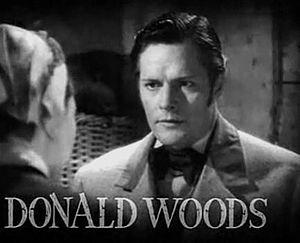
The White Angel est un film américain réalisé par William Dieterle et sorti en 1936.
Donald Woods est un acteur d'origine canadienne, naturalisé américain, de son vrai nom Ralph L. Zink, né à Brandon le 2 décembre 1906, mort à Palm Springs le 5 mars 1998.